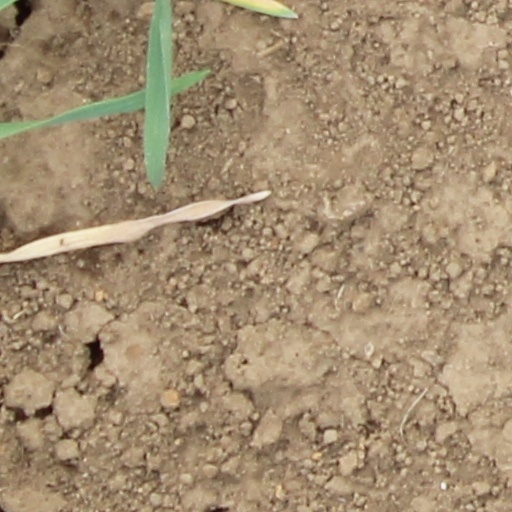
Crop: wheat